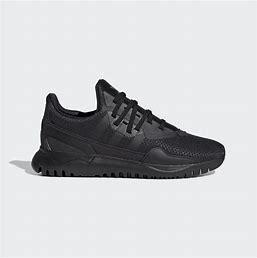
Brand: Adidas
Model: Originals Flex